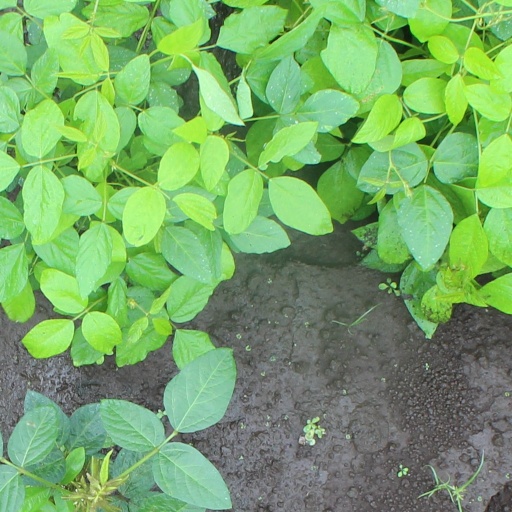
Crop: soybean